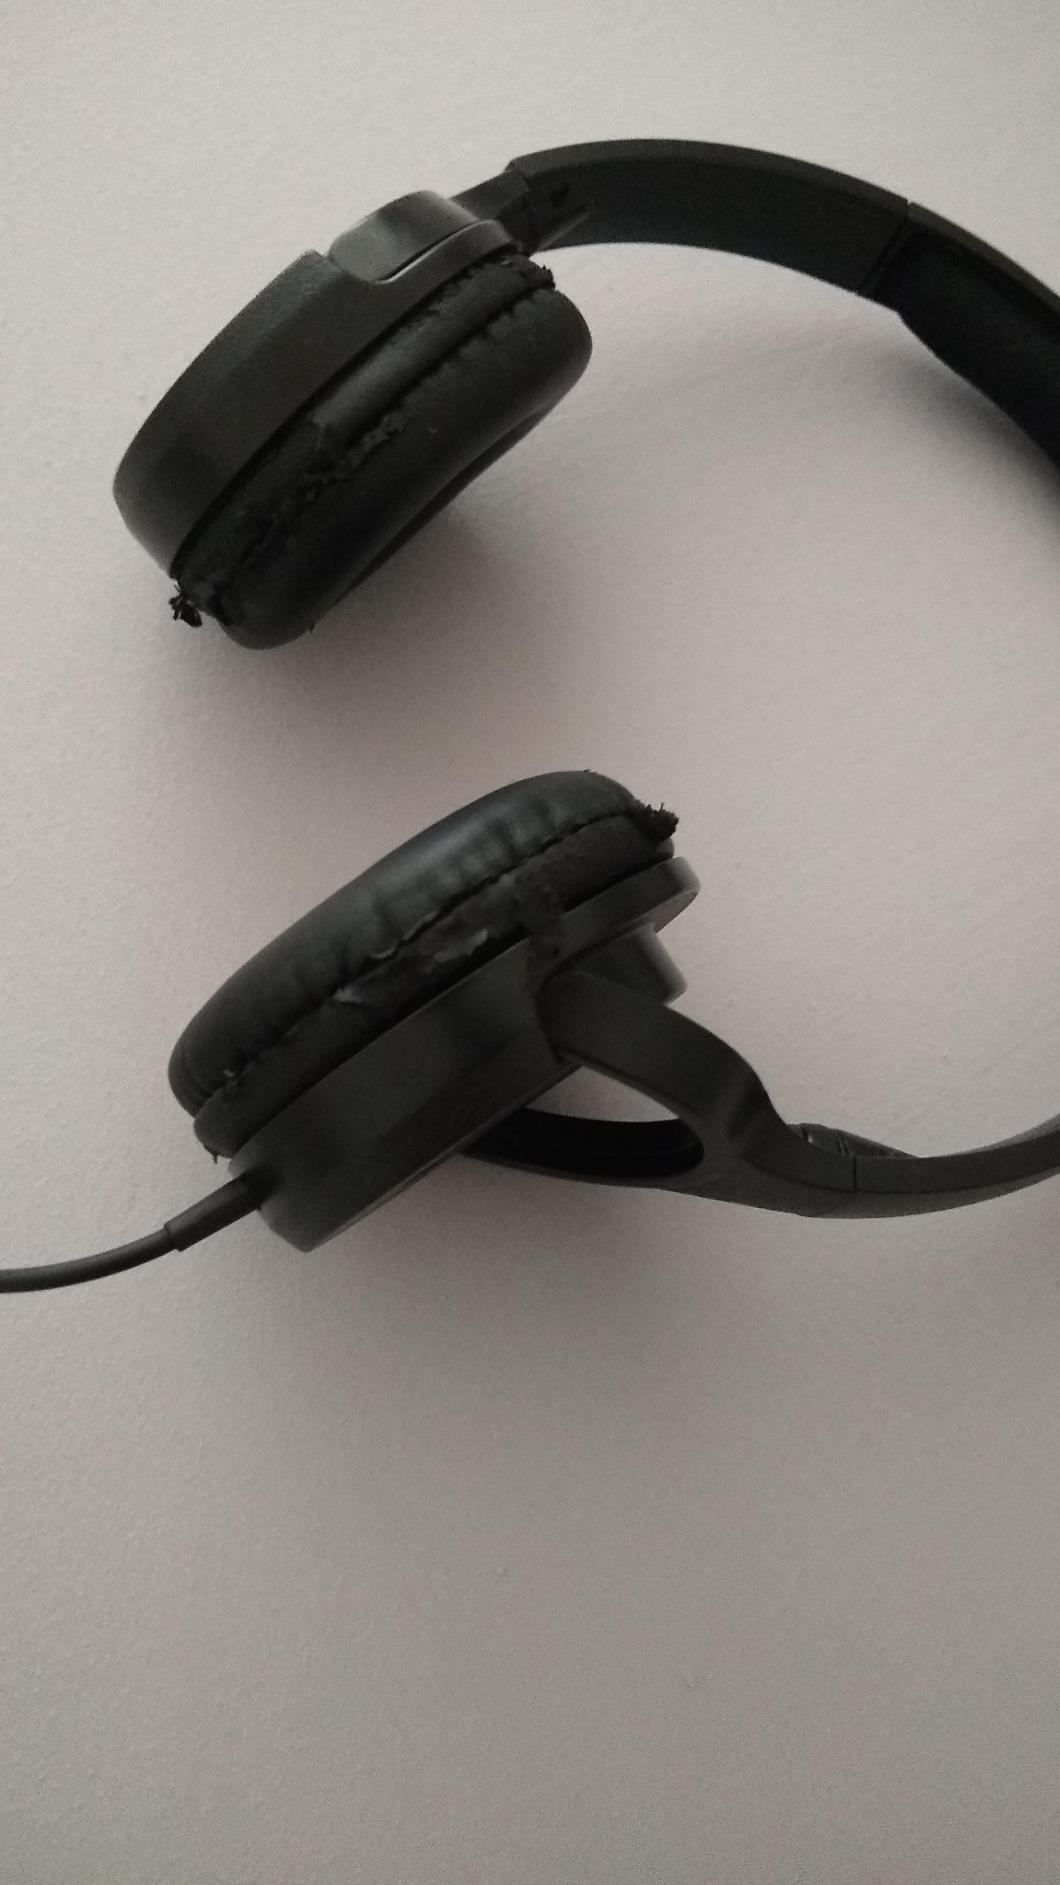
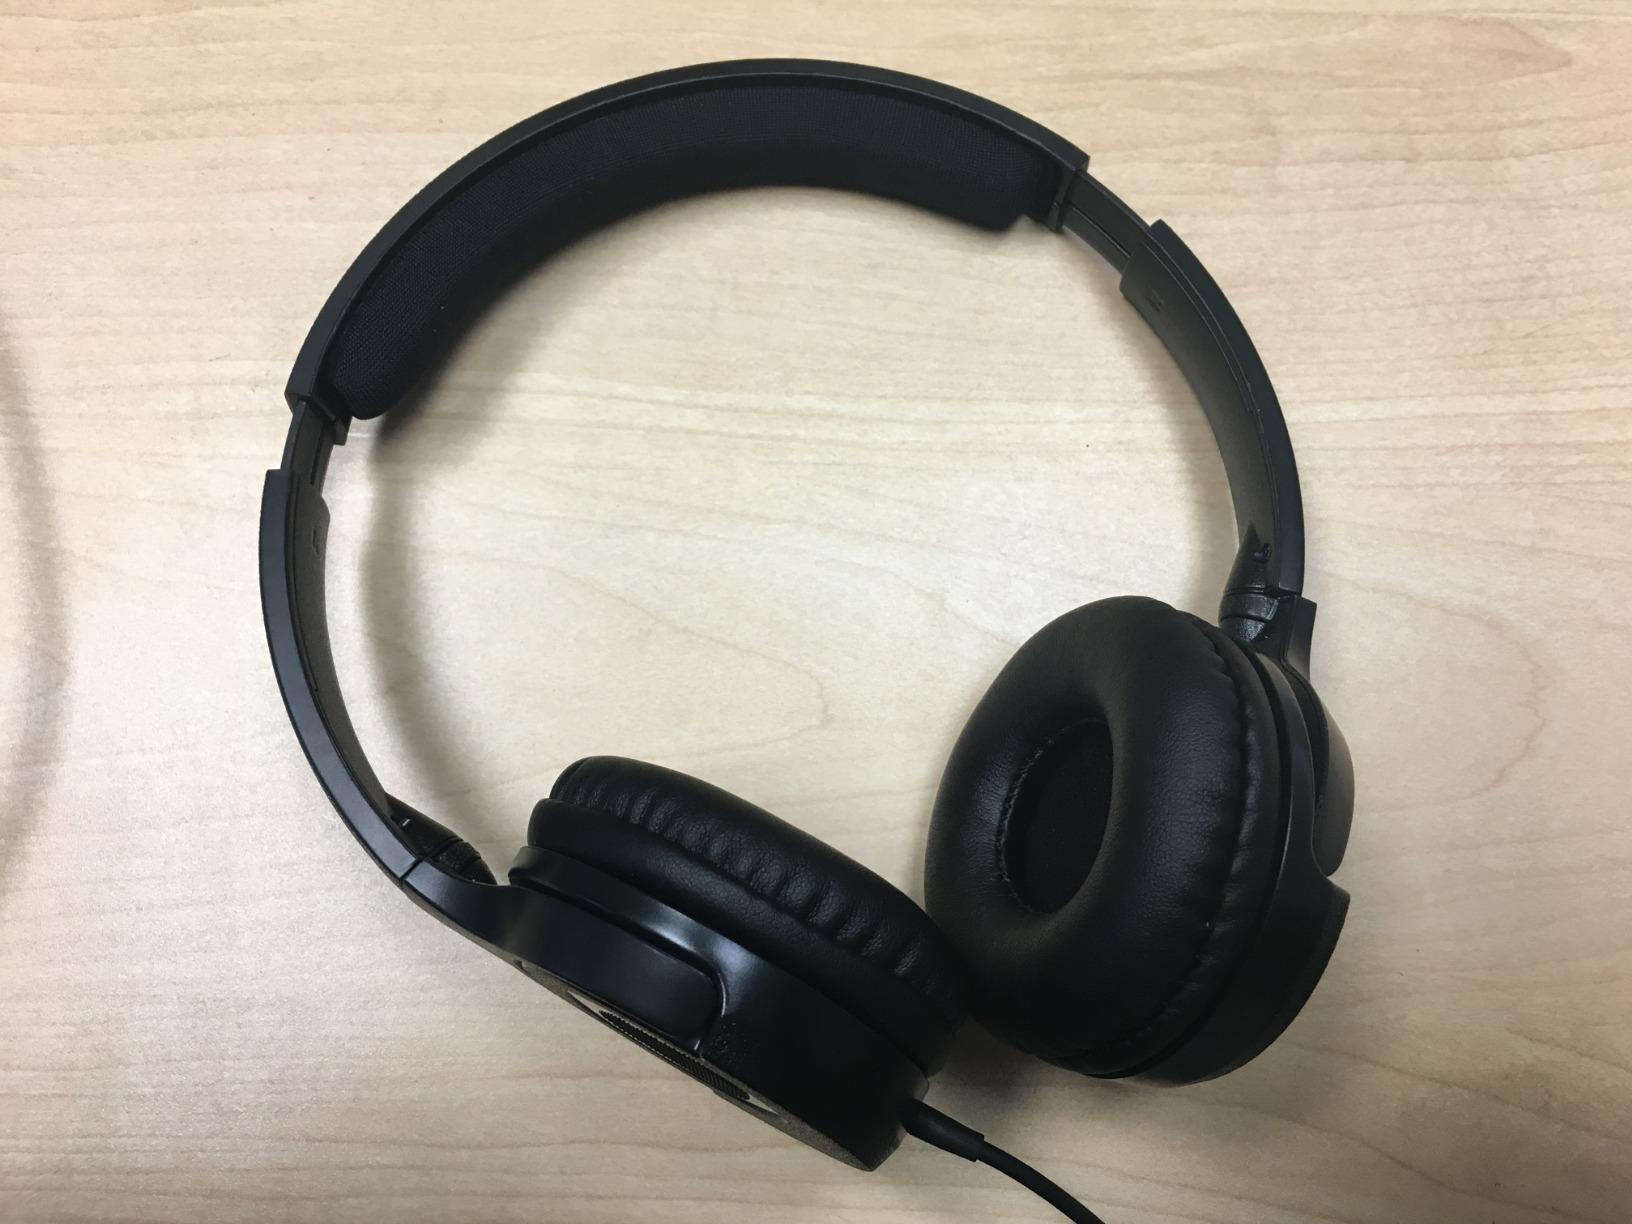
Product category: headphones
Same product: yes